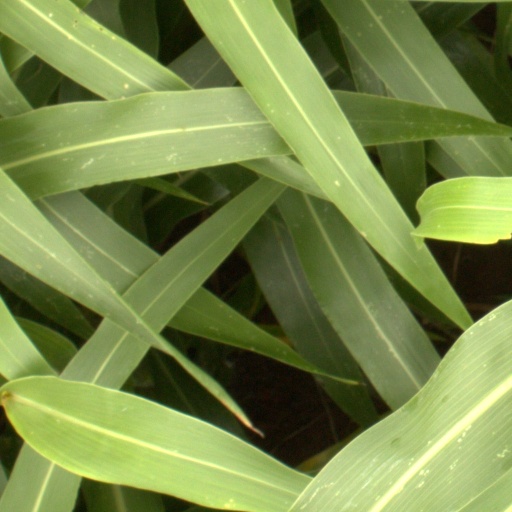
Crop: sorghum